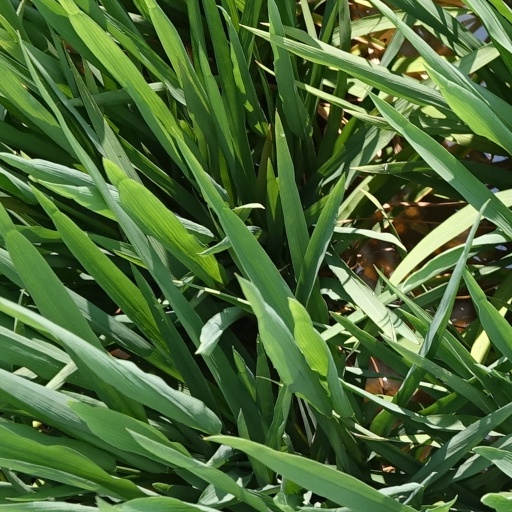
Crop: rice